Ali Faez

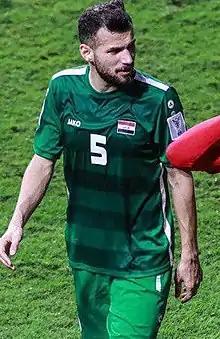
Faez playing for Iraq at 2019 AFC Asian Cup

Ali Faez Atiyah ( or ; born 9 September 1994) is an Iraqi footballer and Olympian who plays as a defender for Iraq Stars League club Al-Najaf and the Iraq national team. He has established himself as a 'dead ball' specialist or setpiece taker.